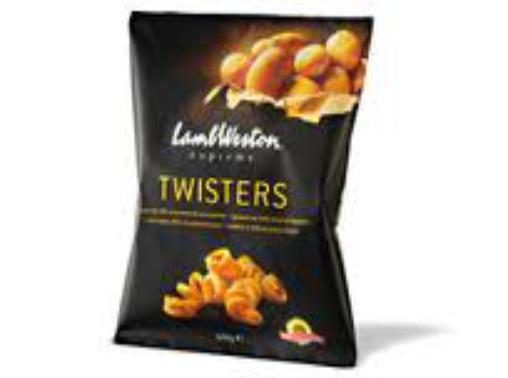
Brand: Lamb Weston
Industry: Food